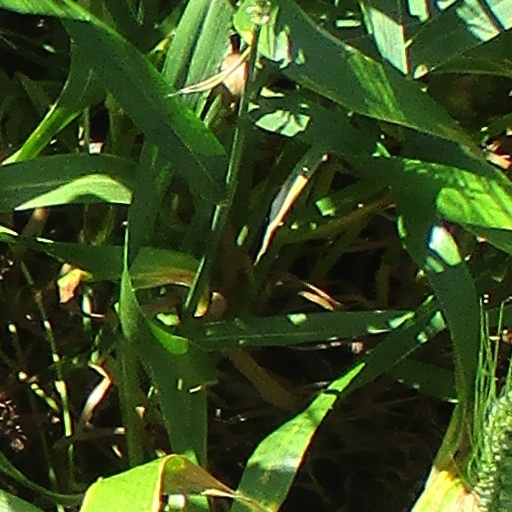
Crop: wheat